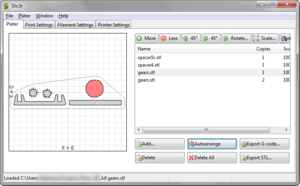
Copie d'écran du logiciel Slic3r
Slic3r est un logiciel libre post-processeur. À partir de fichiers 3D : STL ou OBJ, il génère couche après couche, telle une trancheuse à jambon, un fichier G-code approprié pour la réalisation de pièces ou objets sur une imprimante 3D.